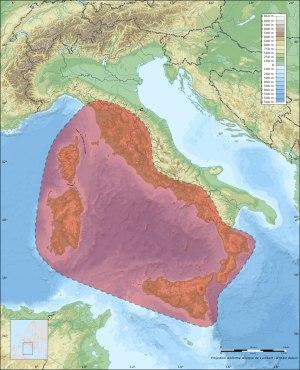
Cteniza sauvagesi, la Cténize corse est une espèce d'araignées mygalomorphes de la famille des Ctenizidae.